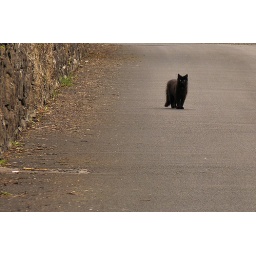
black cat on the road,bad news,at a farm near Shannon,09Apr10